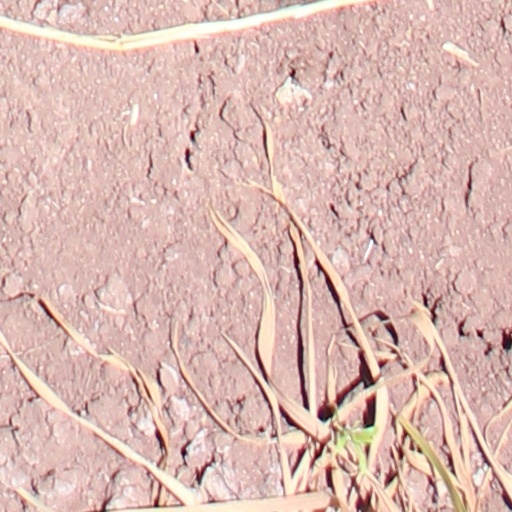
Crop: wheat